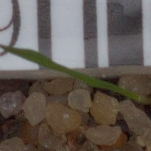
Label: black_grass